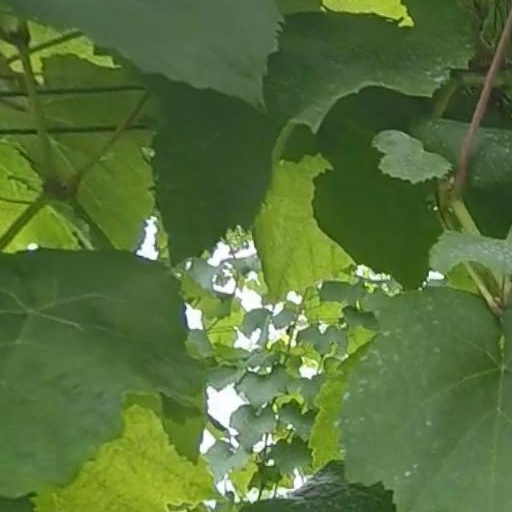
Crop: grape